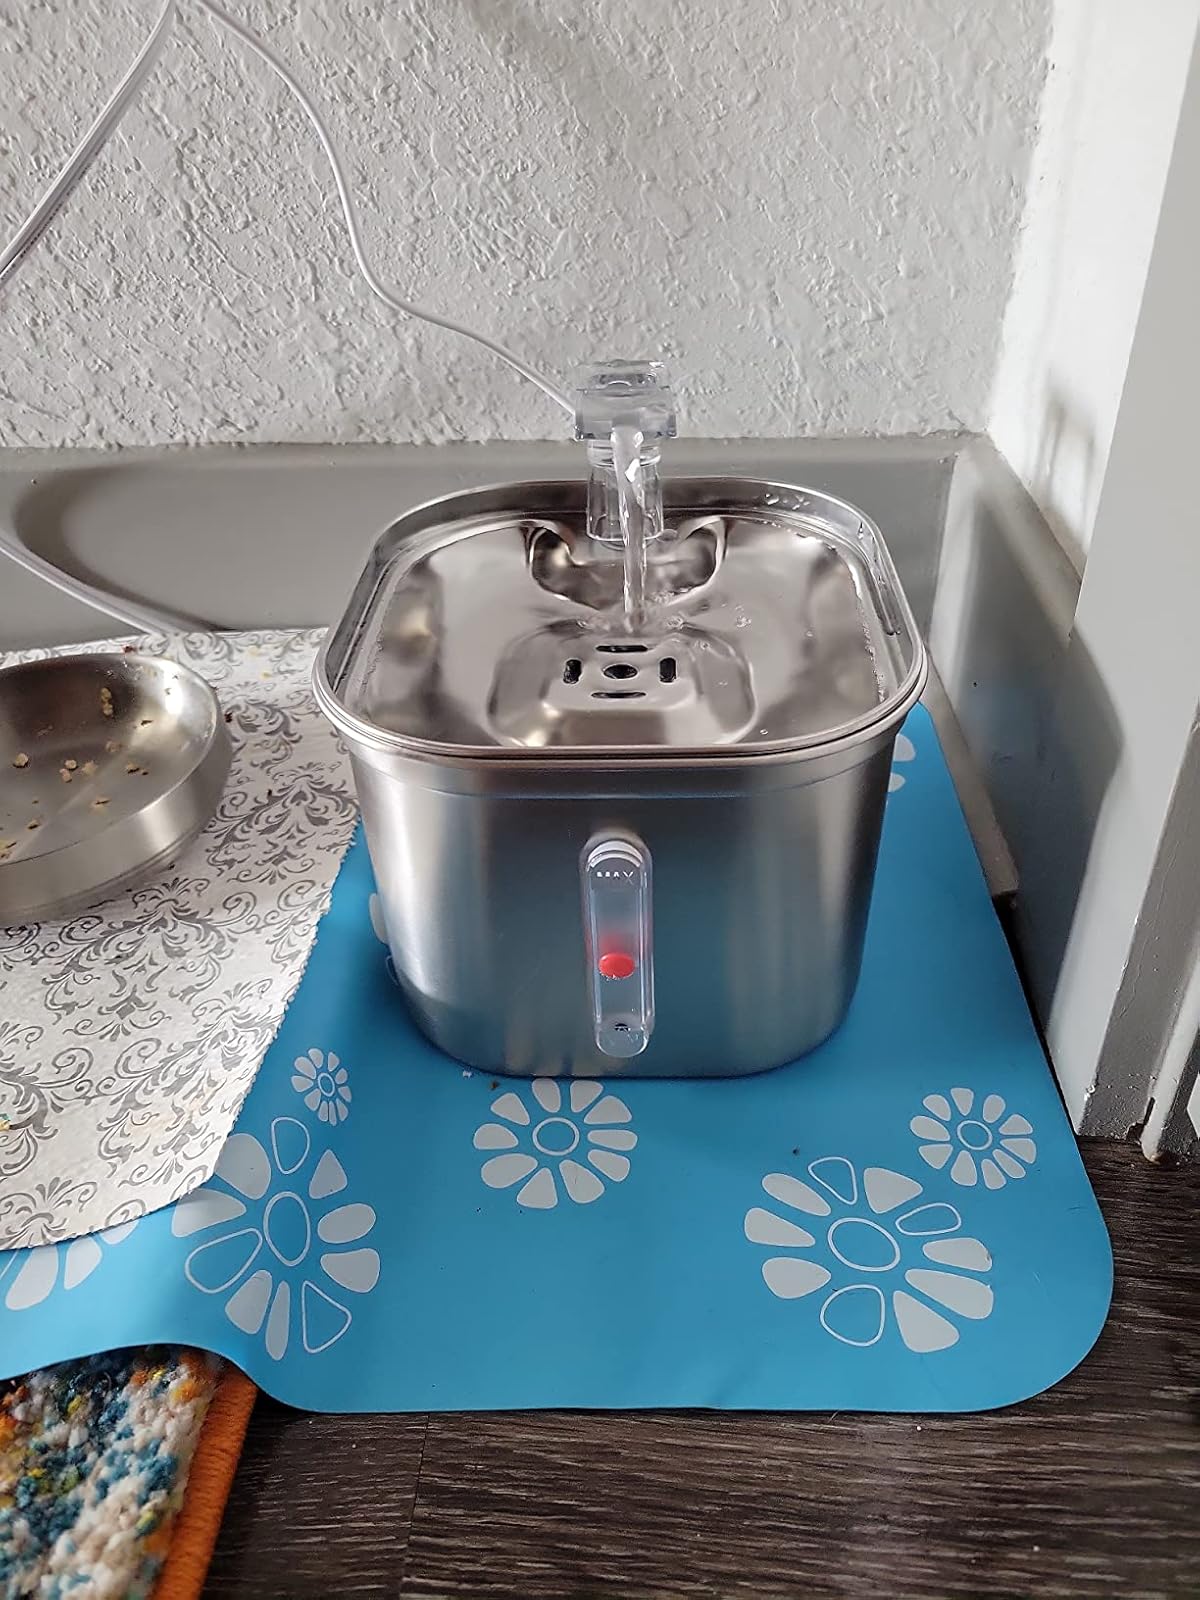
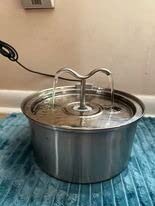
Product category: items_bowl
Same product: no